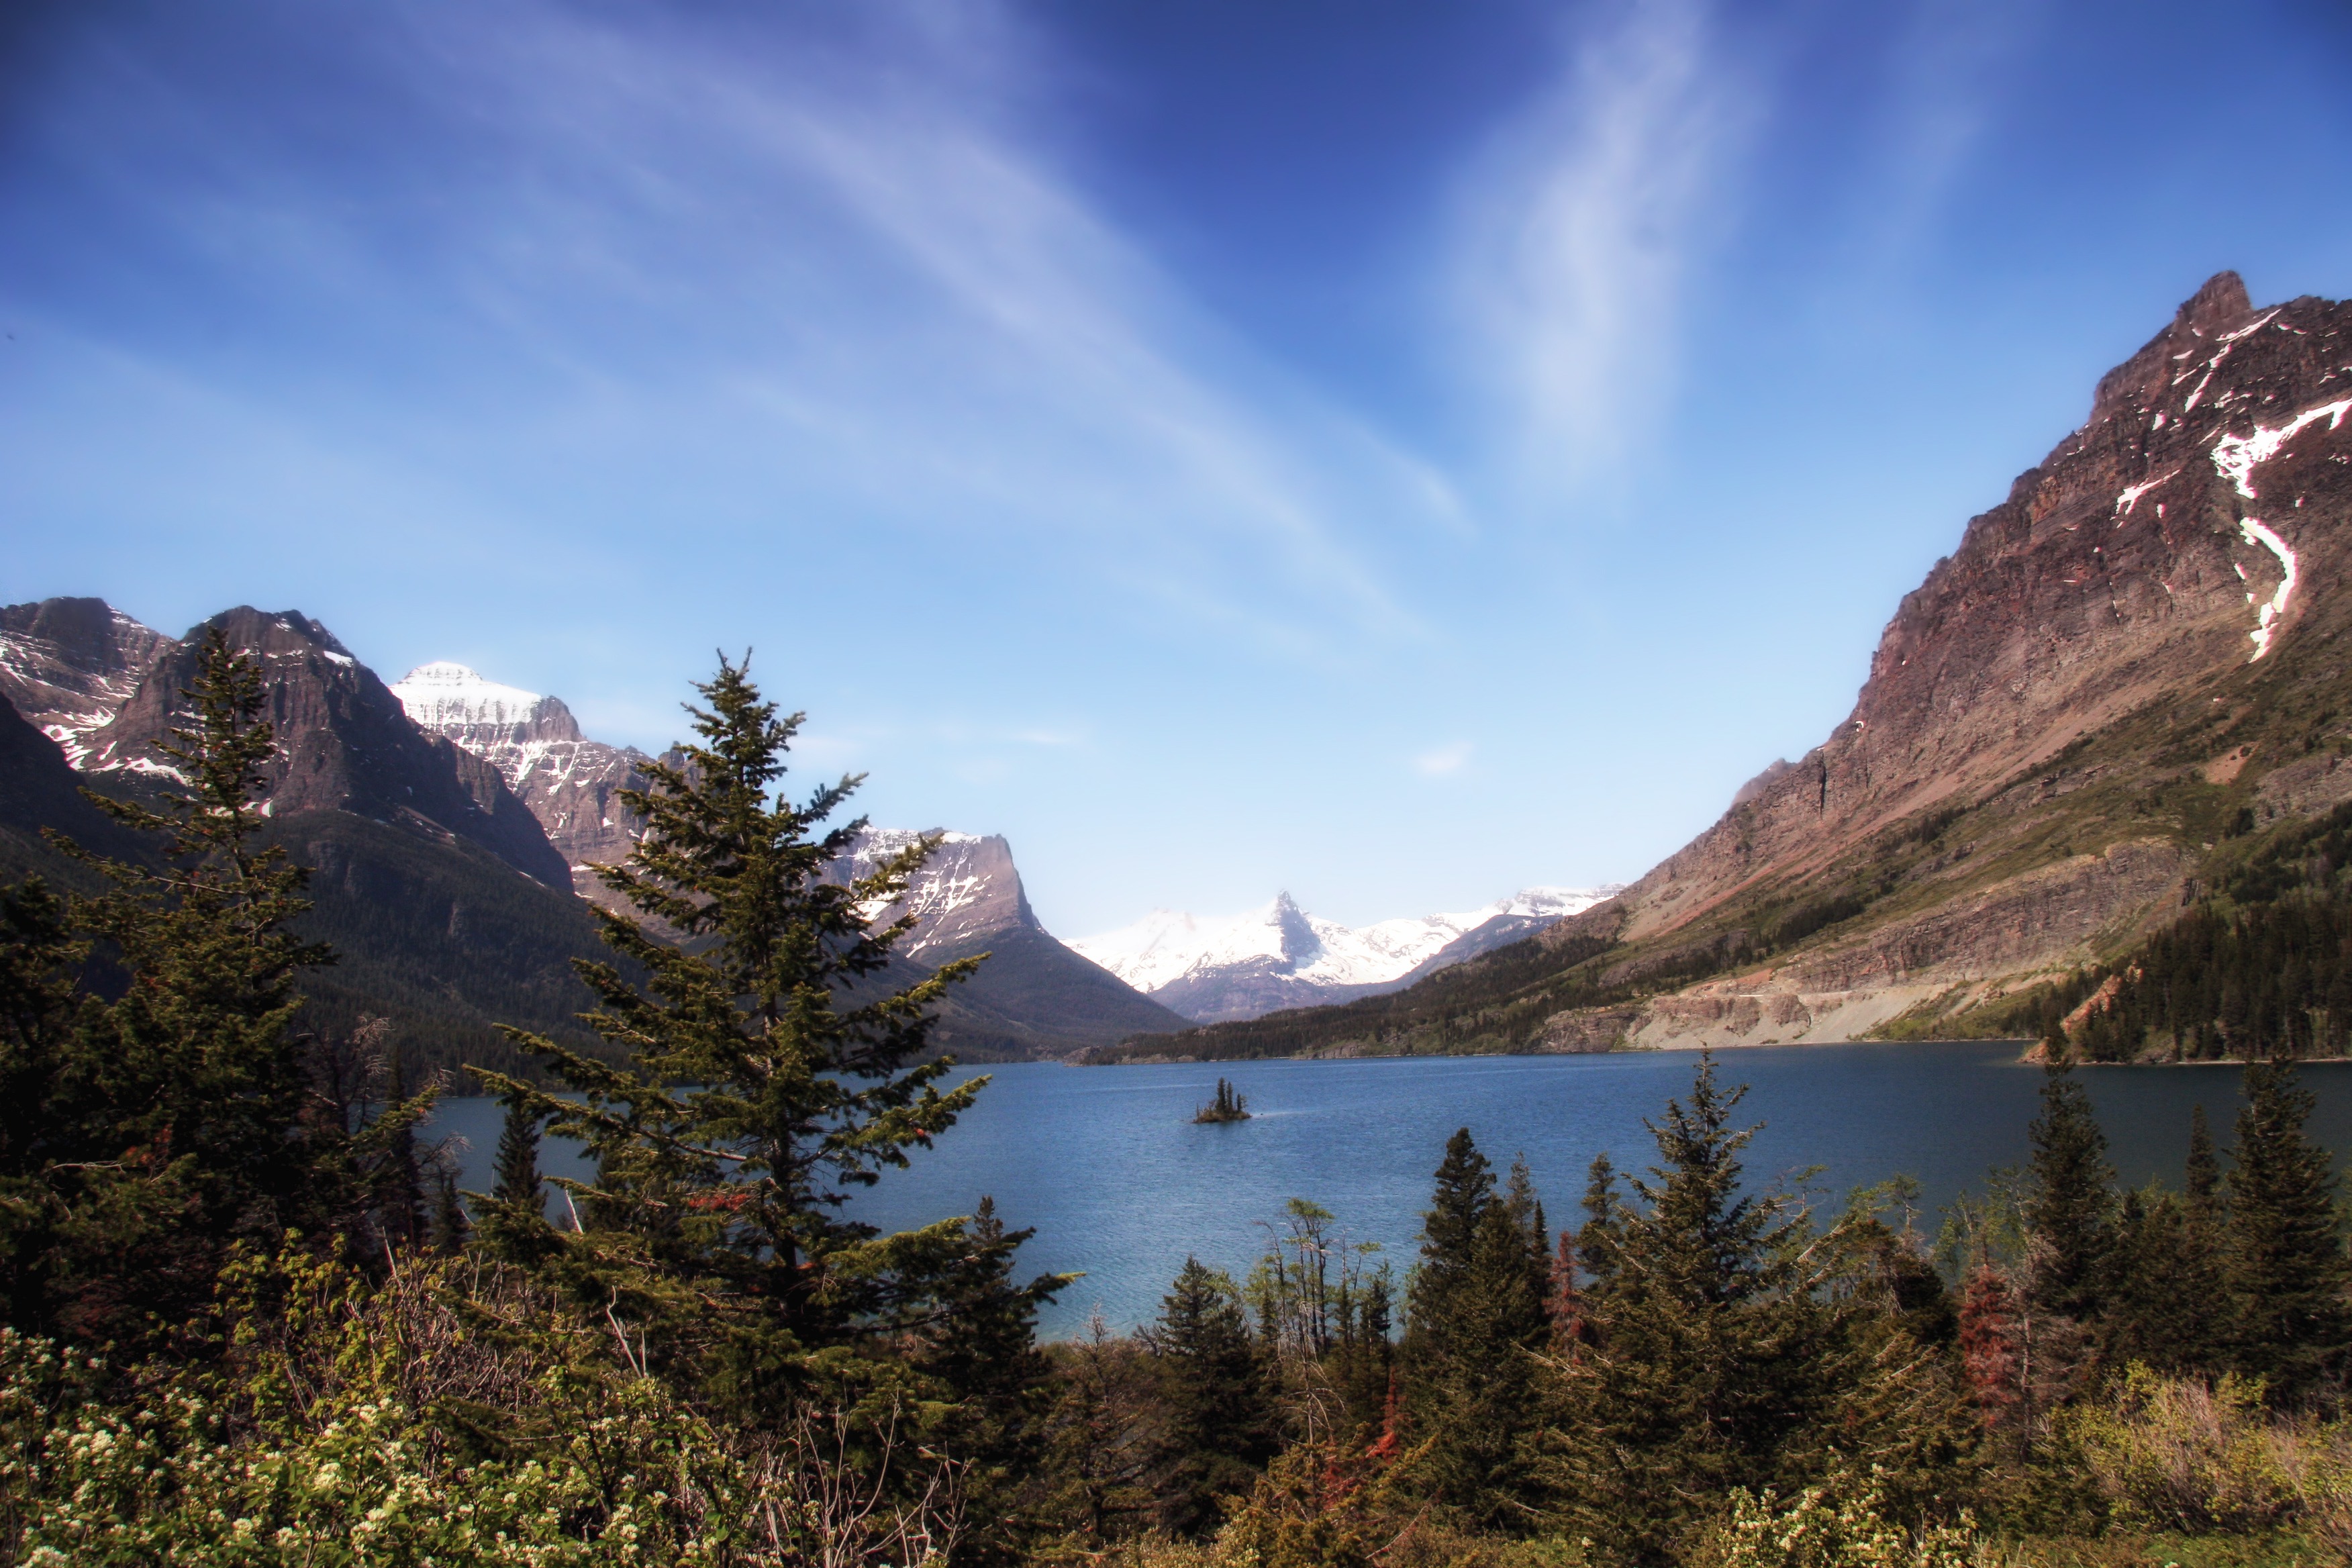
landscape, water, nature, forest, wilderness, walking, mountain, snow, cloud, sky, lake, adventure, valley, mountain range, fjord, national park, ridge, trees, outside, clouds, mountains, alps, plateau, fell, loch, montana, glacier national park, landform, mountain pass, geographical feature, mountainous landforms